West Street pedestrian bridges

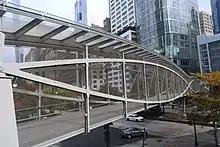
November 2020

Designs for the new, permanent West Thames Street Bridge, near the entrance of the Brooklyn–Battery Tunnel, were created in 2009 by SHoP Architects. The bridge would run diagonally between the northeast and southwest corners of West and West Thames Streets. SHoP Architects' design was later scrapped, and a newer design was created in 2013 by WXY Architecture and Weidlinger Associates. The bridge, officially the Robert R. Douglass Bridge, allows pedestrians to cross over West Street from West Thames Street in Battery Park City to Joseph P. Ward Street in the Financial District. The bridge is a two-span lenticular truss bridge designed by Thornton Tomasetti and WXY Architecture.